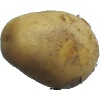
Label: Potato White 1